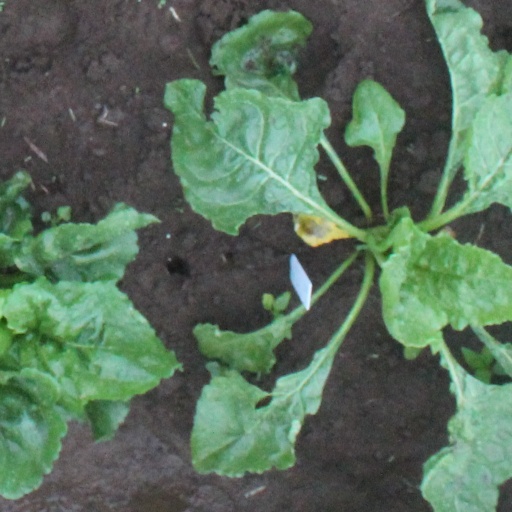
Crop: sugar beet